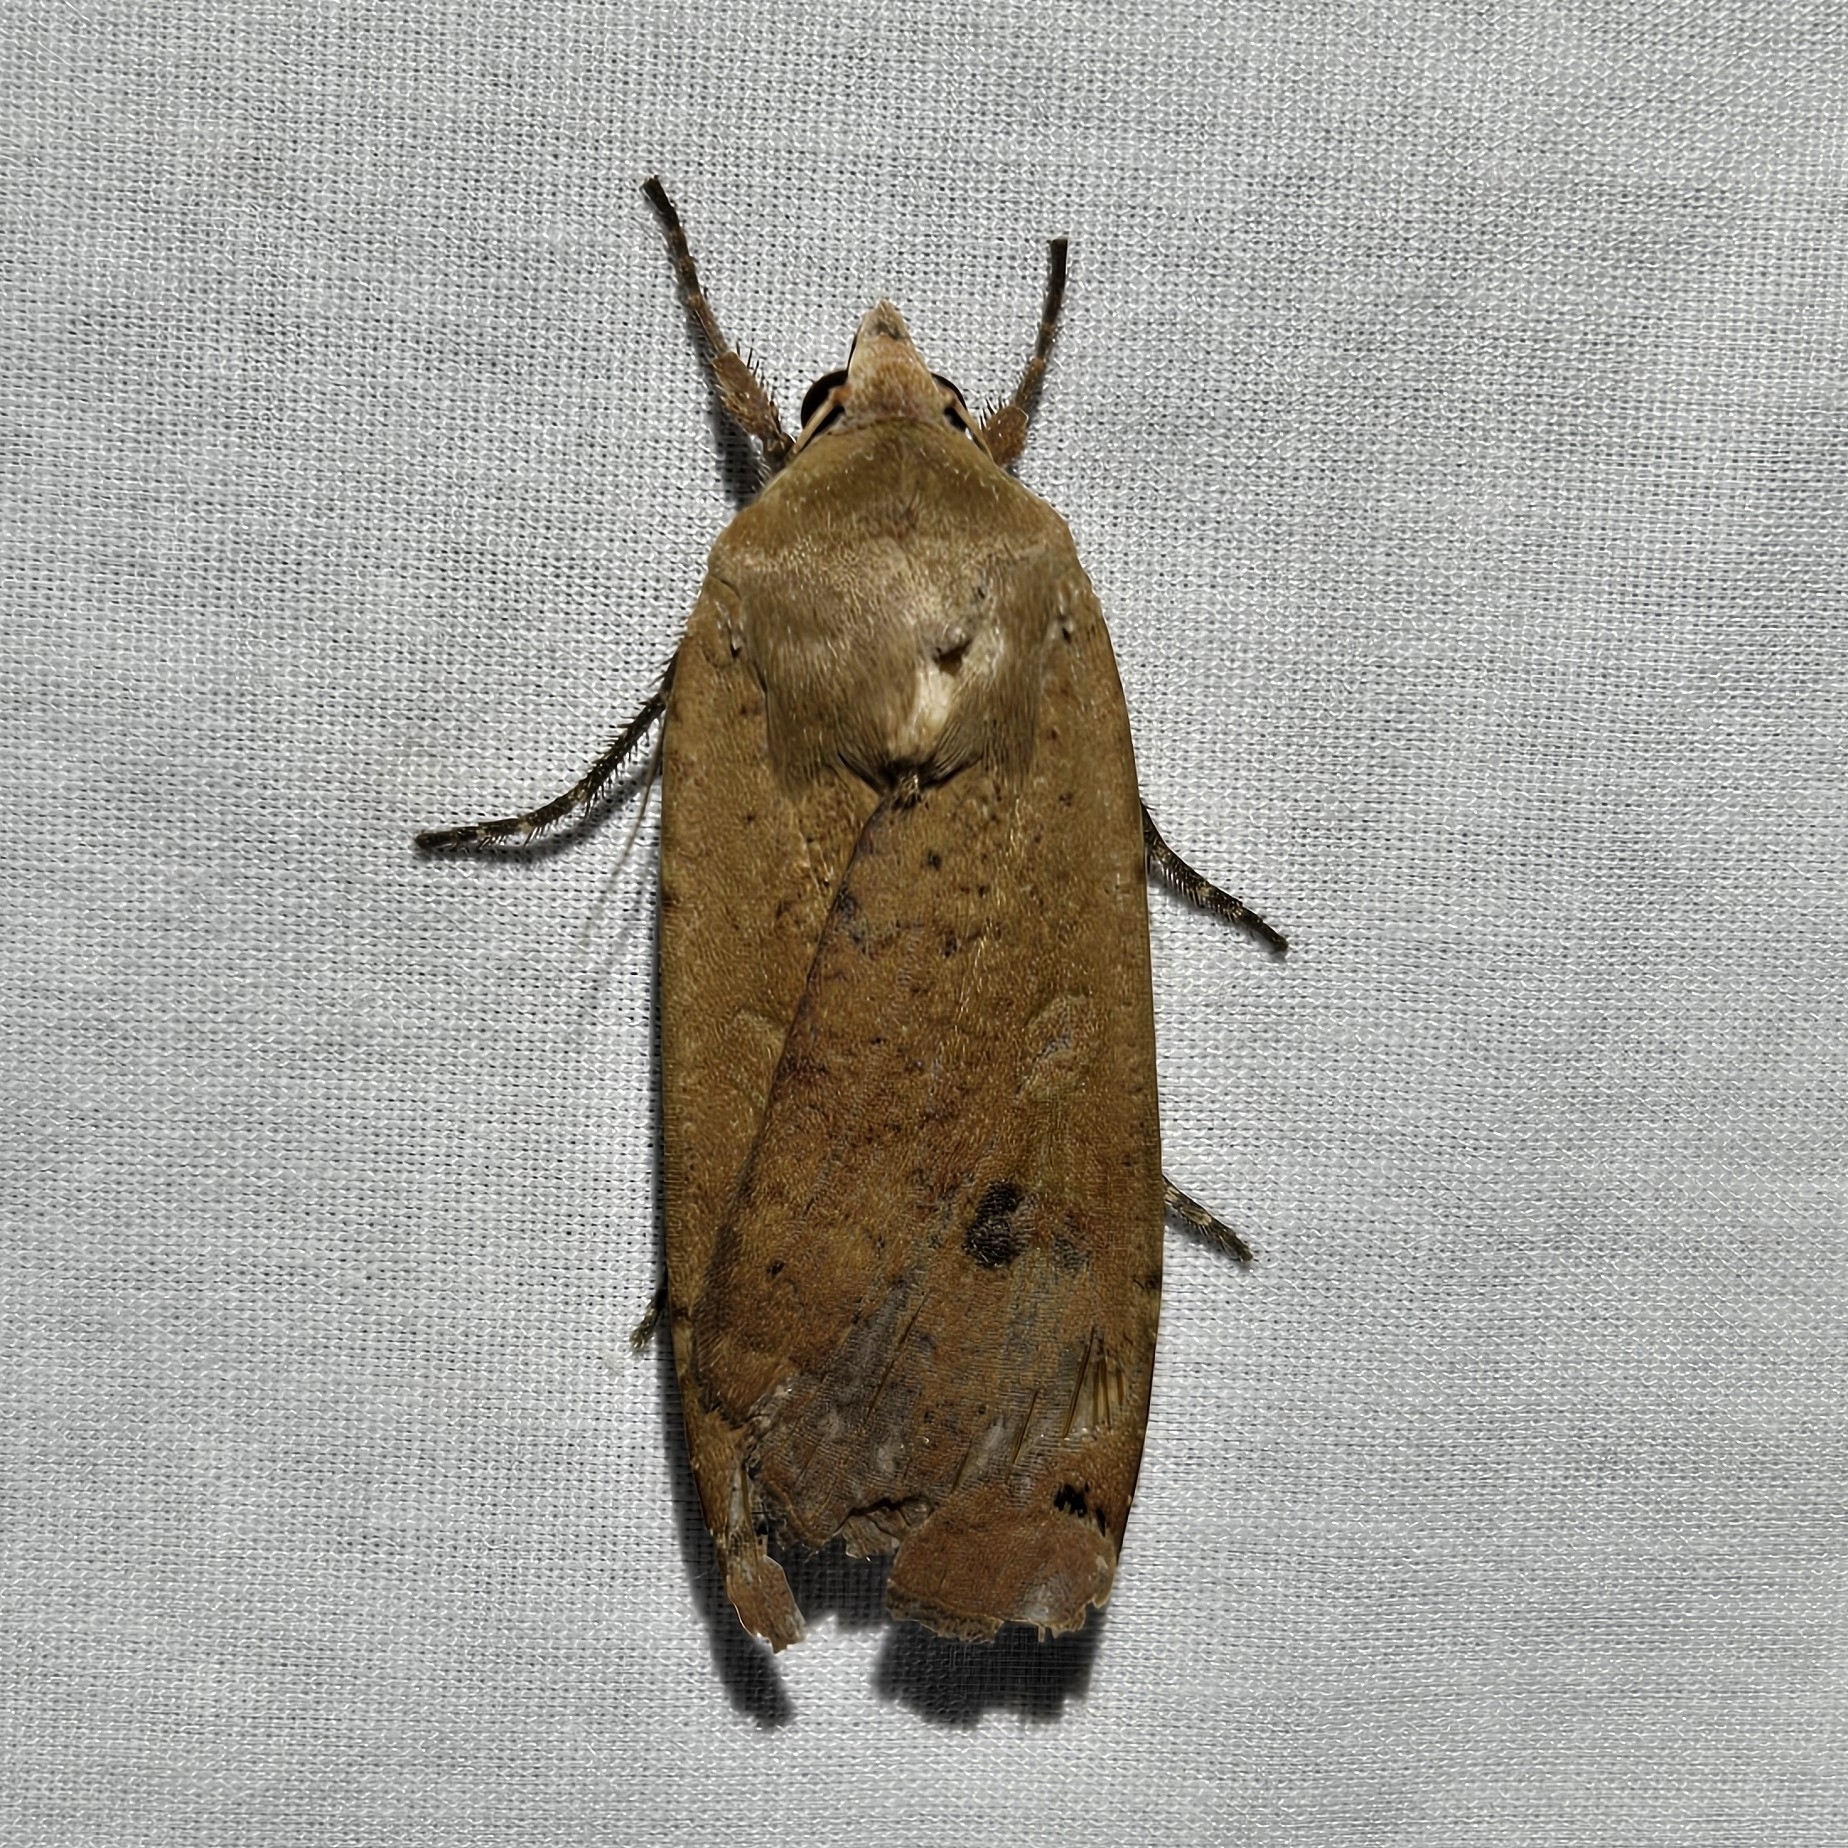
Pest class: cutworms